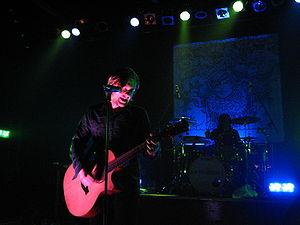
Switchfoot est un groupe de rock alternatif chrétien américain, originaire de San Diego, en Californie. Il est composé de Jon Foreman, leader, Tim Foreman, Chad Butler, Jerome Fontamillas, et Drew Shirley.